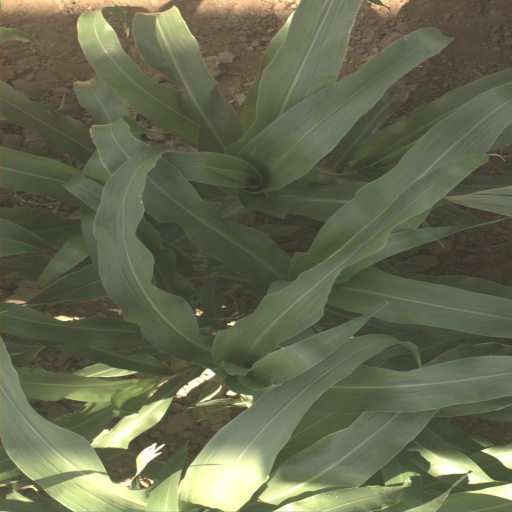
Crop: sorghum